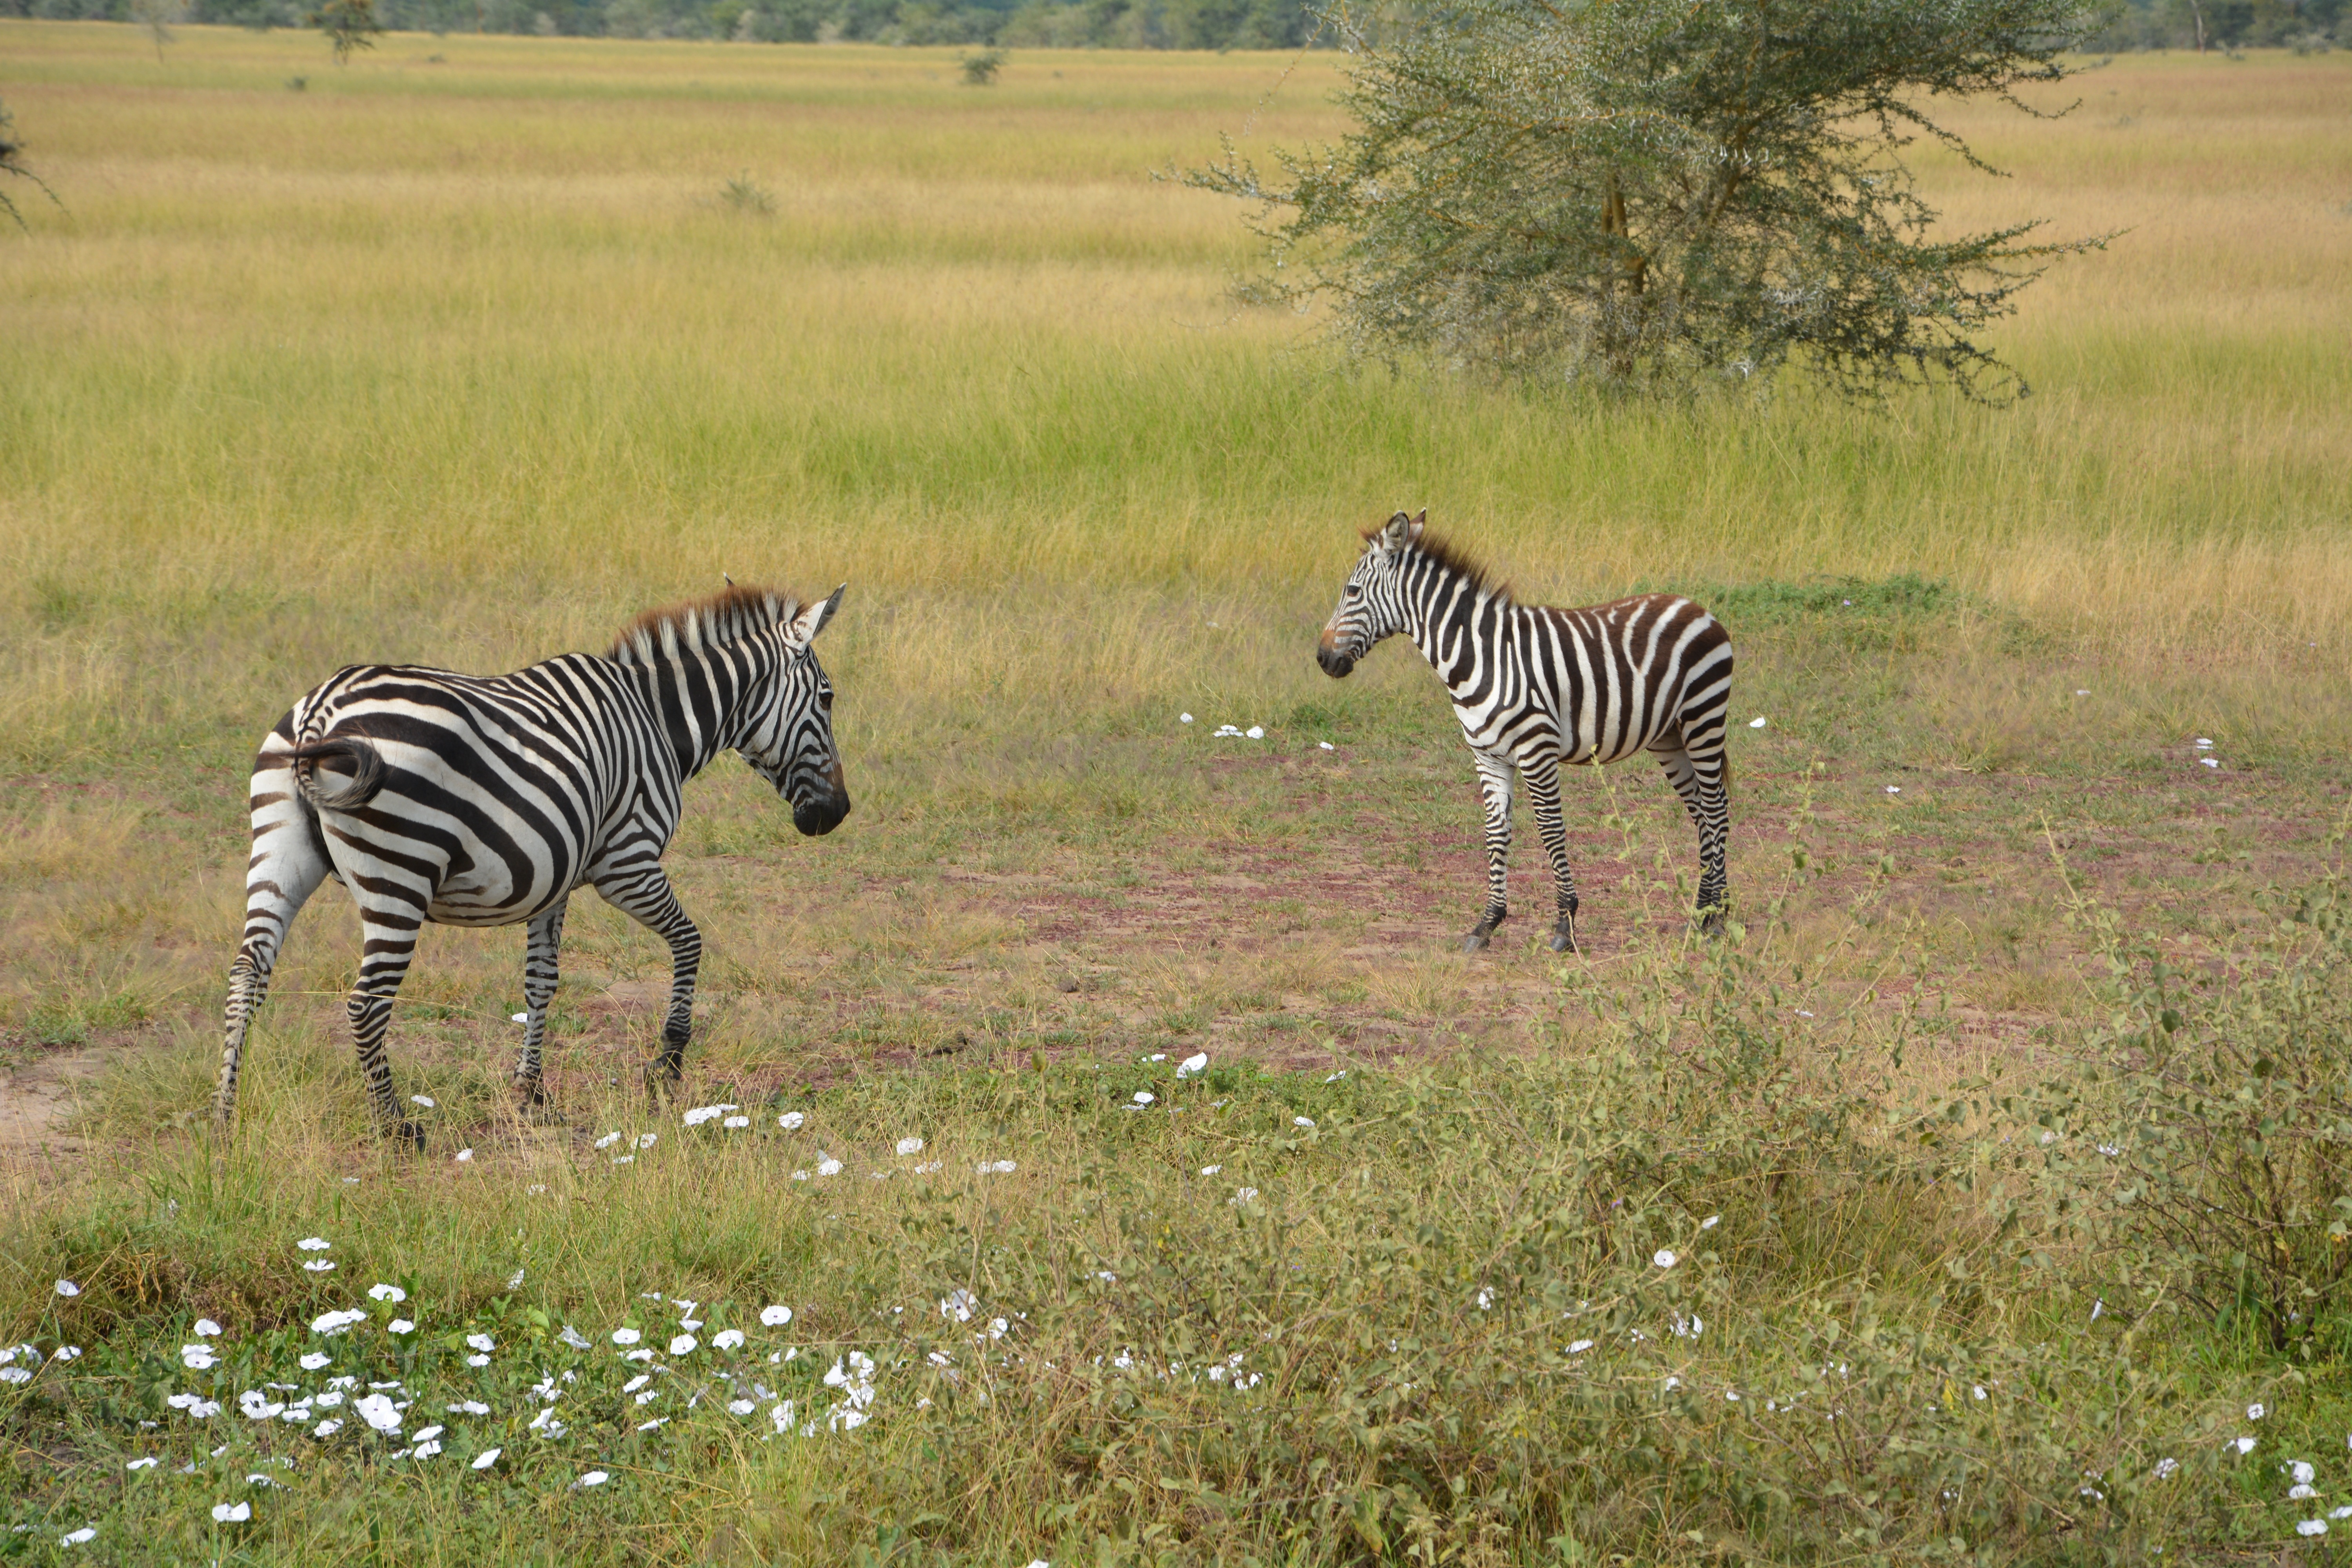
prairie, adventure, animal, wildlife, africa, mammal, national park, fauna, savanna, plain, zebra, grassland, tanzania, safari, serengeti, wildlife reserve, horse like mammal, serengeti park